Fevik Church

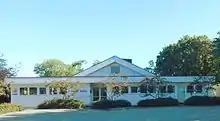
View of the chapel

Fevik Church is a chapel of the Church of Norway in Grimstad Municipality in Agder county, Norway. It is located in the village of Fevik. It is an annex chapel in the Fjære parish which is part of the Vest-Nedenes prosti (deanery) in the Diocese of Agder og Telemark. The white, concrete and wood chapel was built in a long church style in 1976 using designs by the architect Lindefjell. The chapel seats about 100 people.